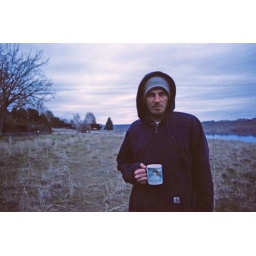
in the tri, this is his favorite mug even takes it on dog walks.